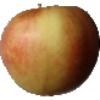
Label: Apple Red 2